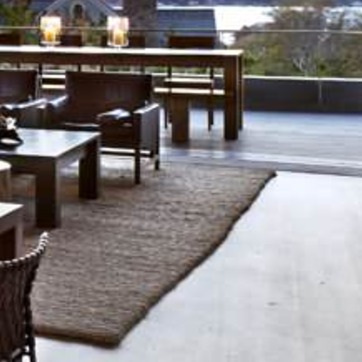
Material: carpet